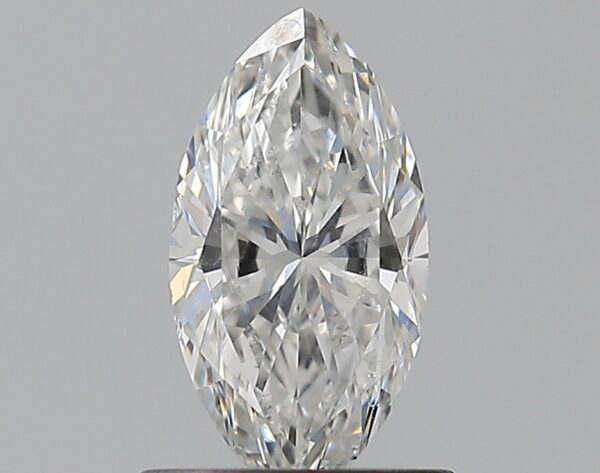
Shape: marquise
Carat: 0.7
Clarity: SI2
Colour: F
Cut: EX
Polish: EX
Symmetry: EX
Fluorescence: N
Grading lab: GIA
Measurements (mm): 8.63 x 4.51 x 2.93